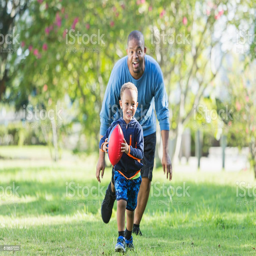
little boy and father playing in the park with ball royalty - free